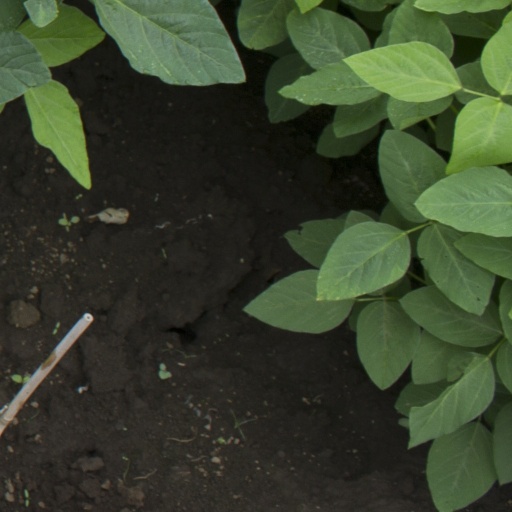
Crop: soybean